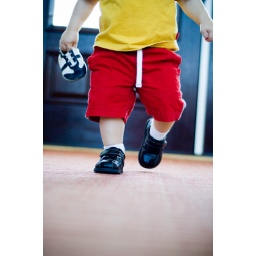
He insisted on wearing his dress shoes around the house (with the white socks, red shorts, and yellow t-shirt).